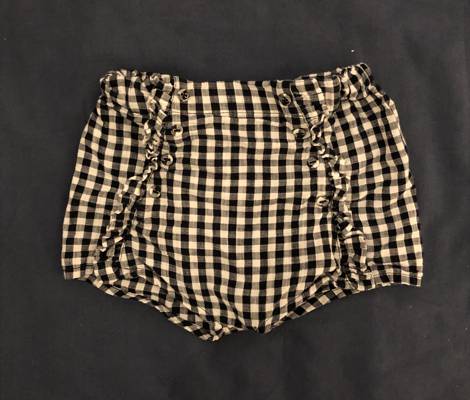
Waste category: clothes